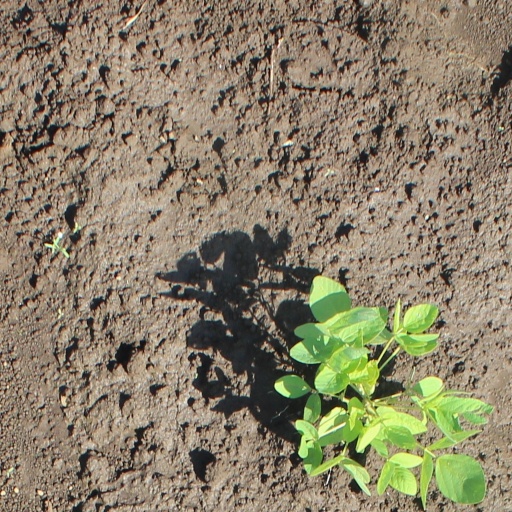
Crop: soybean